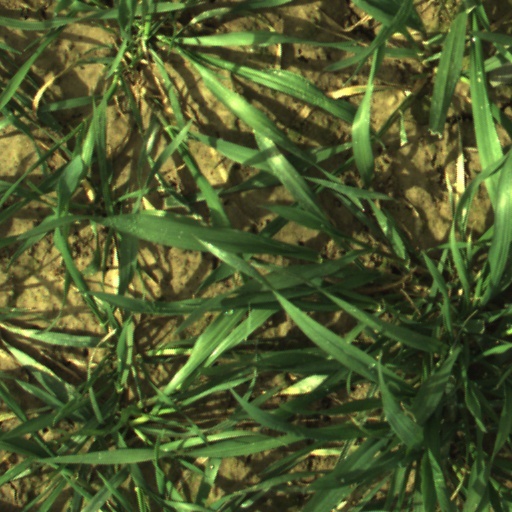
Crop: wheat